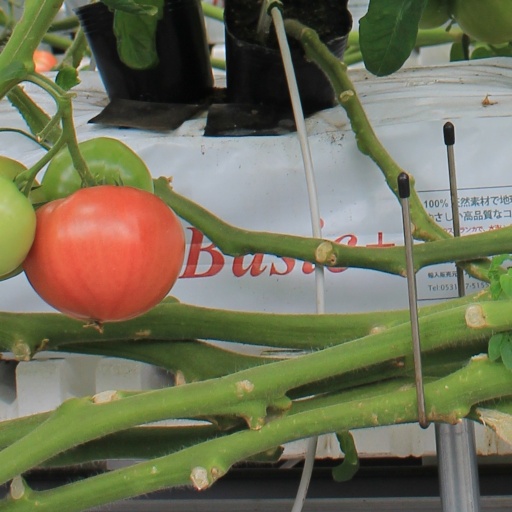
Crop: tomato